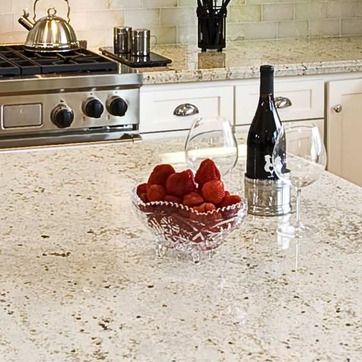
Material: food